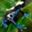
Label: frog